Mutyala Saralu

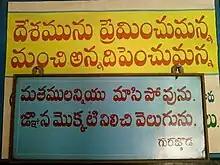
Poetic lines by Gurazada Apparao garu

Desamunu Preminchumanna is a Telugu patriotic song written by Apparao. The song has inspired many Indians to dedicate their lives for the service of their Nation.